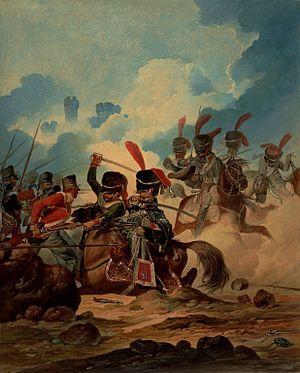
L'infanterie britannique attaque un groupe d'artilleurs à cheval de la Garde impériale au cours de la bataille de Waterloo, le 18 juin 1815.
Le régiment d'artillerie à cheval de la Garde est une unité d'artillerie montée intégrée à la Garde impériale. Bien que la formation en tant que régiment ne voie le jour qu'en avril 1806, son origine remonte en mai 1797 avec une première formation à l'Armée d'Italie.
Denis Dighton, né en 1792 à Londres et mort le 8 août 1827 à Saint-Servant, en Bretagne, est un peintre britannique connu pour ses représentations de scènes de batailles.